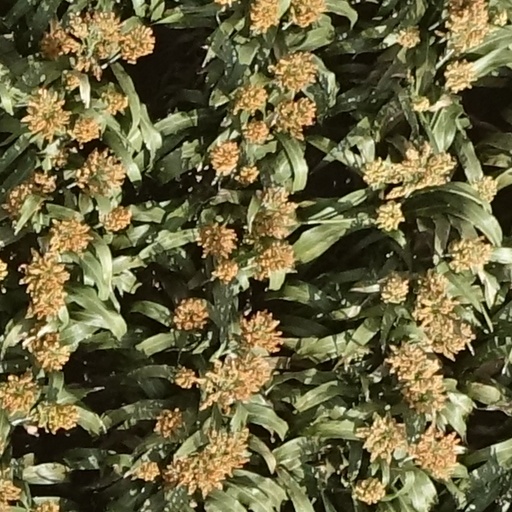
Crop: sorghum